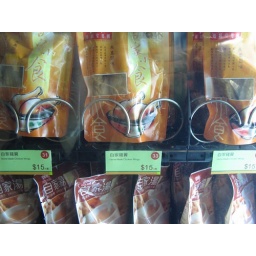
It's home made chicken wings in a vending machine